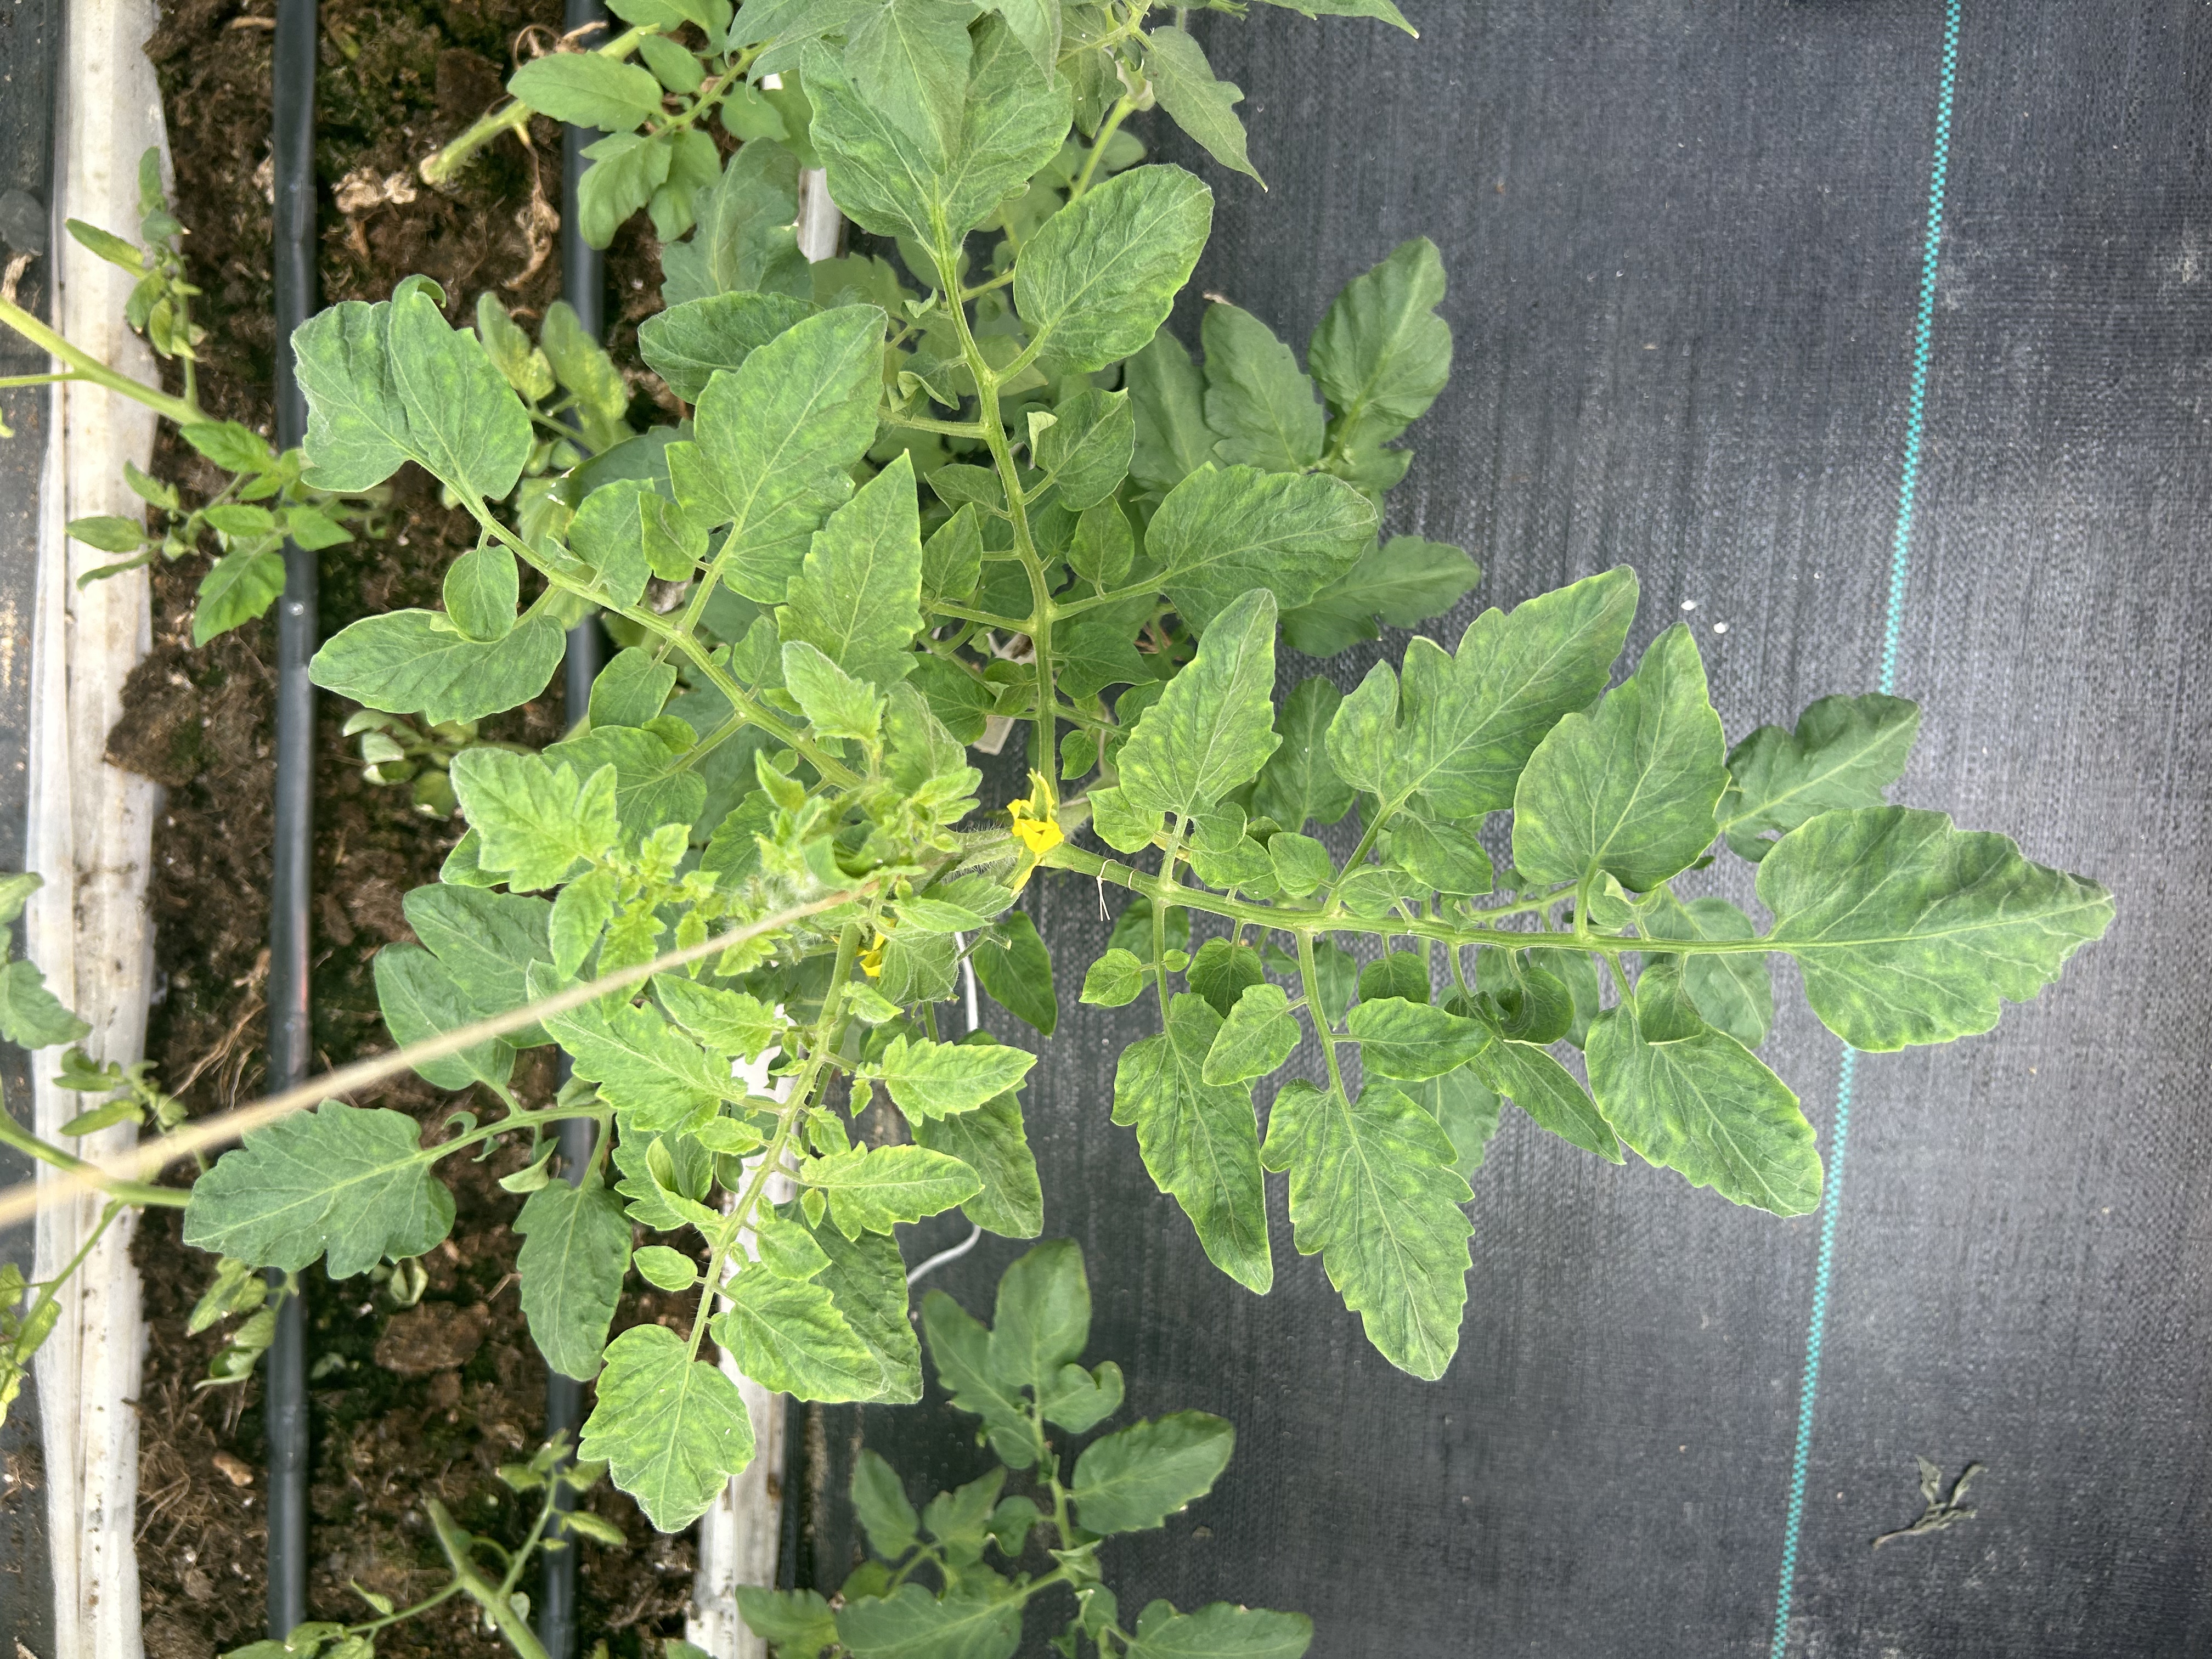
Disease: Viral